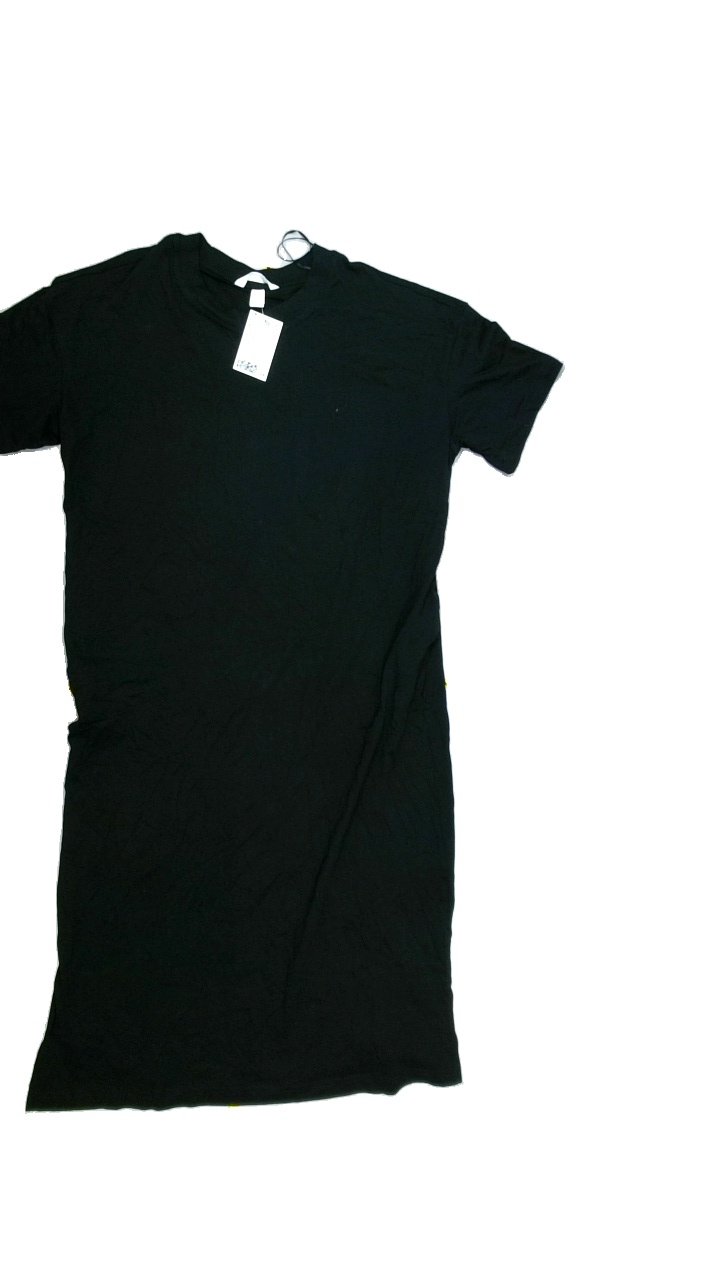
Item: Dress (Ladies)
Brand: H&m
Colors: Black
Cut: C-collar, Long
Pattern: Plain
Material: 100%cotton
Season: All
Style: No trend
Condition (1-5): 4
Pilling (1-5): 4
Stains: Yes
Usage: Export
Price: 50-100